Marius Petipa

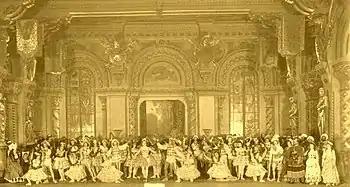
The stage of the Mariinsky Theatre with the cast of act I/scene 1 of the original production of Petipa's "Raymonda". In the center is Pierina Legnani, creator of the title role. On the right of the stage is (right to left) Claudia Kulichevskaya as Clémence, Olga Preobrajenska Henriette, Pavel Gerdt as Abderakhman, and Nikolai Legat as Béranger. St. Petersburg, 1898.

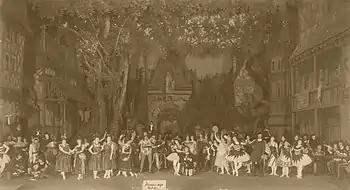
The stage of the Mariinsky Theatre with the cast of act I of Petipa's final revival of Jules Perrot's "La Esmeralda". St. Petersburg, 1899. In the center is Mathilde Kschessinskaya in the title role with Pavel Gerdt as Pierre Gringoire kneeling next to her.

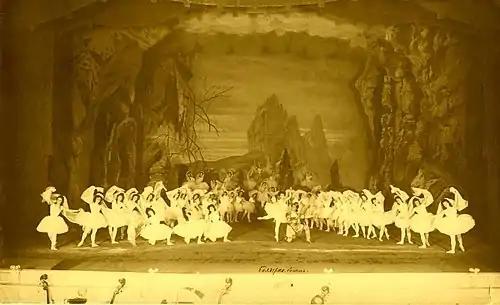
The stage of the Mariinsky Theatre with the cast of the scene "The Kingdom of the Shades" in Petipa's final revival of "La Bayadère". St. Petersburg, 1900. In the center is Mathilde Kschessinskaya as Nikiya with Pavel Gerdt as Solor kneeling next to her. Left of center stage are the three soloist shades (kneeling, left to right): Varvara Rhykliakova, Anna Pavlova, and Julia Sedova.

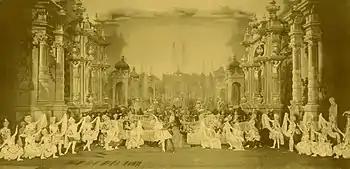
The stage of the Mariinsky Theatre with the cast of act III in Lev Ivanov's revival of Petipa's "La Camargo". St. Petersburg, 1901. In the center is Pierina Legnani in the title role with Nikolai Legat as Vestris.

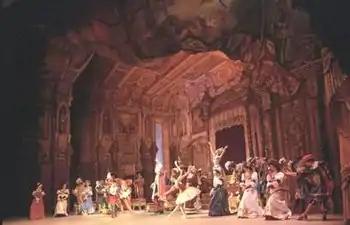
The scene "Aurora's Bedchamber" from the Kirov/Mariinsky Ballet's reconstruction of Petipa's original production of "The Sleeping Beauty", St. Petersburg, 1999. The company restored the lavish production designed for the ballet's original inception.

Petipa's next ballet would be one of the most celebrated and enduring of all his works—"La Bayadère" was staged for the benefit performance of the "Prima ballerina" Ekaterina Vazem on . The libretto by Petipa and the dramatist Sergei Khudekov was much admired, while the score of Ludwig Minkus was considered a "chef d'œuvre" of its genre.